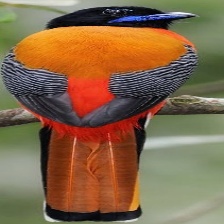
Species: RED NAPED TROGON
Scientific name: HARPACTES KASUMBA